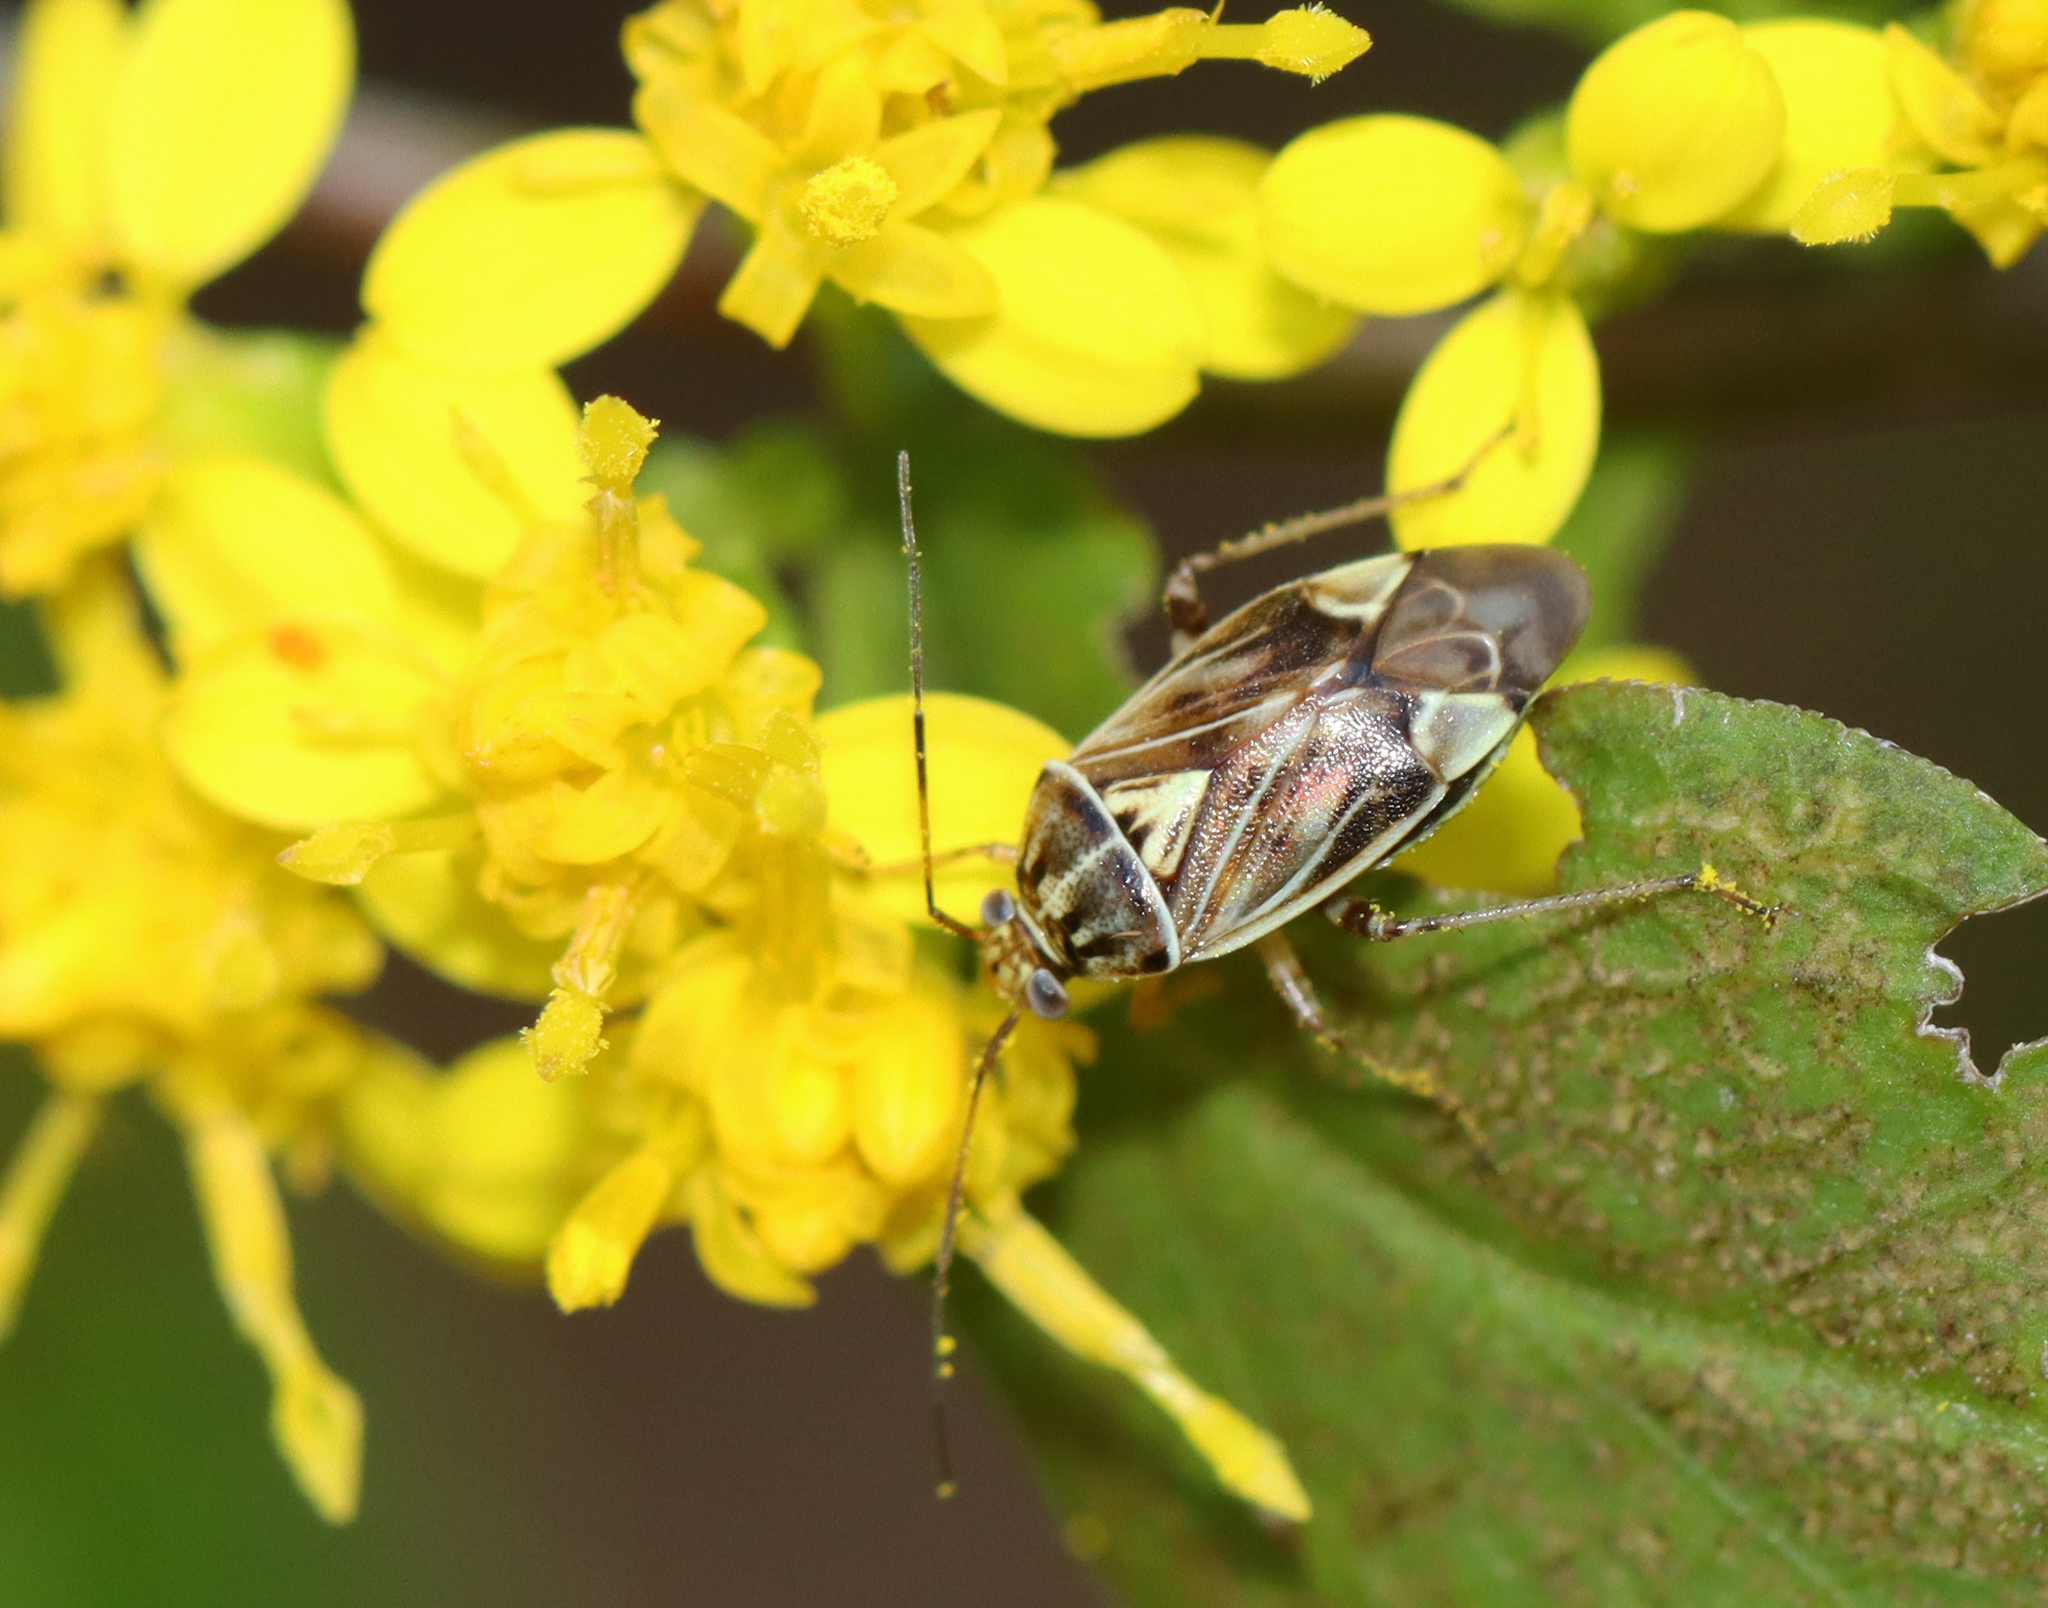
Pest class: lygus_bug